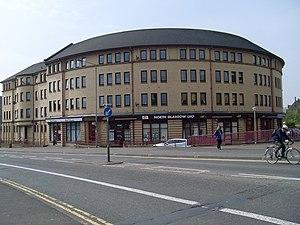
Springburn est une ancienne paroisse civile d'Écosse, devenue un district de Glasgow en 1872. Il est situé au nord de la ville et est un quartier populaire et de classe moyenne.